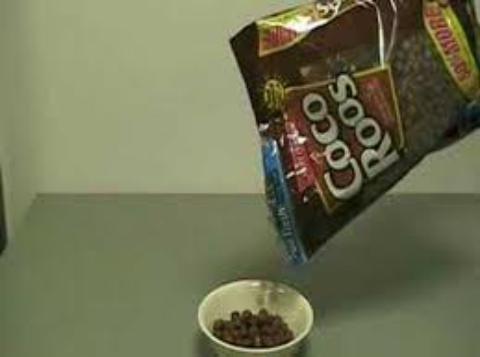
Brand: Coco Roos
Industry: Food